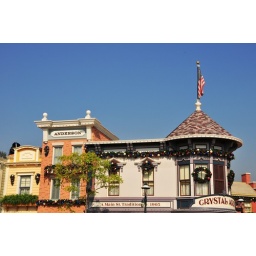
The lovely building facade in the Main street U.S.A of Hong Kong Disneyland